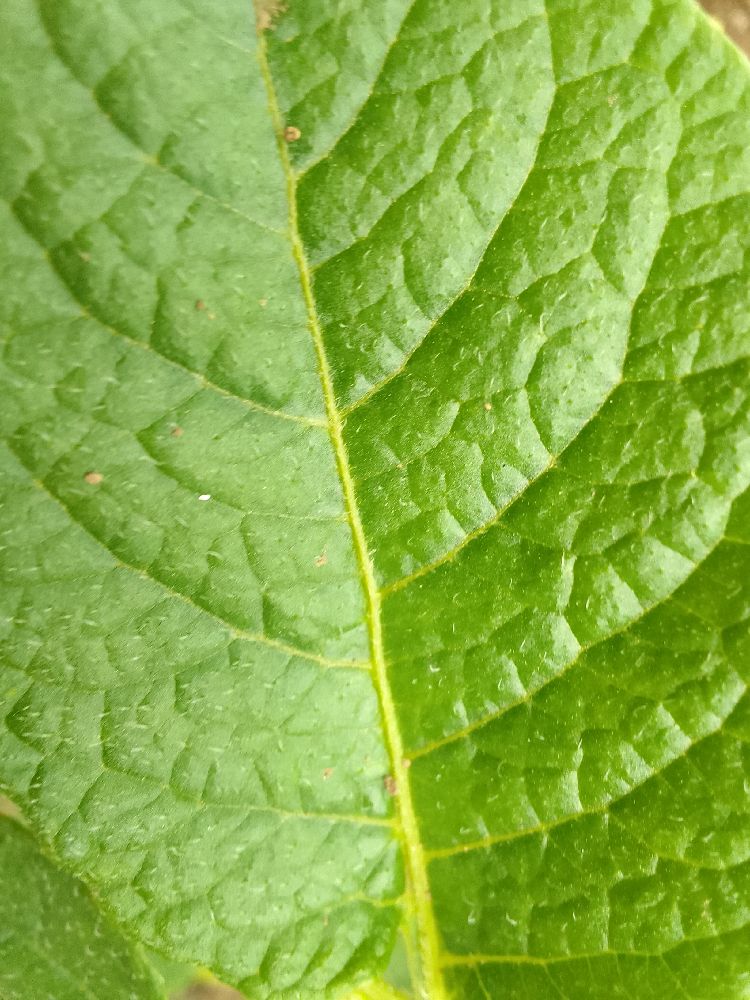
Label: Healthy